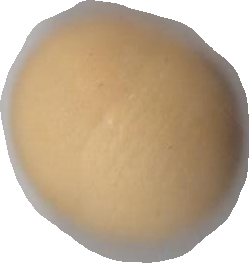
Variety: Dega